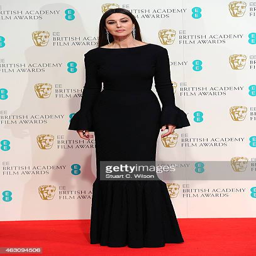
actor poses in the winners room at awards